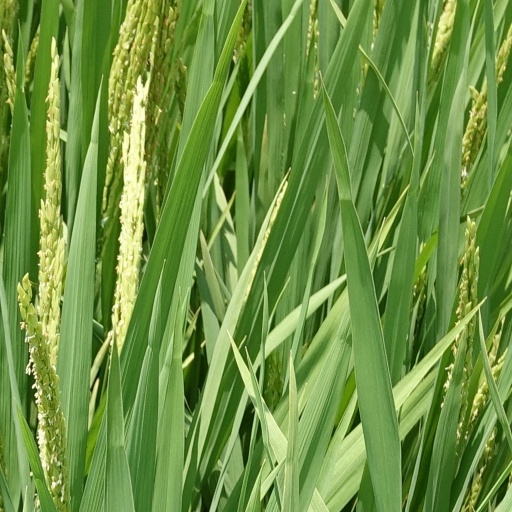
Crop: rice